2014 Belgian Grand Prix

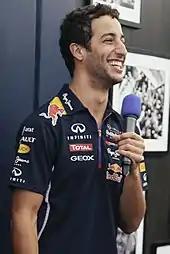
Daniel Ricciardo "(pictured at the Italian Grand Prix)" took his second consecutive victory and claimed the third win of his career.

That lap, Hamilton again went defensive but this time from Rosberg, his teammate, who slipstreamed him. Rosberg put Hamilton on the outside line as his front wing was level with Hamilton's side pod when the two entered Les Combes corner. As Hamilton was halfway through the left-hand turn, his left-rear tyre got punctured by Rosberg's front right wing endplate. A section of endplate was launched airborne; much of Rosberg's front wing remained intact. Hamilton's tyre delaminated at the exit to Pouhon corner and it caused downforce-related bodywork damage. He drove slowly to the pit lane and rejoined the race in 19th. DRS was enabled on the third lap. On that lap, Ricciardo's low-downforce setup gave him an efficient DRS to pass Alonso for third into Les Combes corner. Ricciardo quickly drew close to his teammate Vettel. After Vettel ran wide onto the damp artificial grass through Pouhon corner on lap five, he slid luridly and Ricciardo got past for second. On the same lap, Lotterer was retired from a loss of power, possibly caused by him driving over an exit kerb too hard at Blanchimont turn and causing a fuse to be dislodged. Pérez passed Massa for ninth on lap six and Bottas used DRS to overtake Alonso for fourth on the Kemmel Straight.